Tourism in metropolitan Detroit

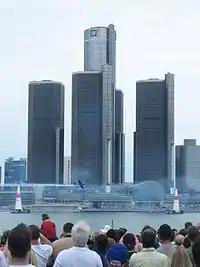
Red Bull Air Race World Championship along the International Riverfront

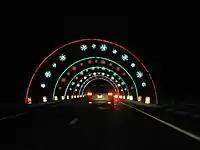
Wayne County Lightfest in December contain giant displays made of more than one million lights.

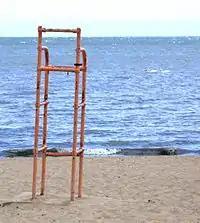
The beach on Lake St. Clair in the Metro Detroit community of St. Clair Shores

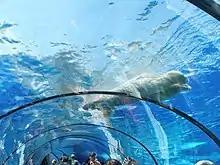
Detroit Zoo's Arctic Ring of Life and Rackham Fountain200px

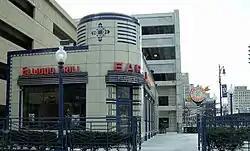
Elwood Bar and Grill, Downtown, is listed on the National Register of Historic Places.

The area has hosted several major sporting events in order to attract large crowds such as Super Bowl XL; in fact, Detroit is the only northern city to have hosted two Super Bowls. Ford Field hosted the 2009 NCAA Final Four, where North Carolina defeated Michigan State; in April 2007 it hosted WrestleMania 23. Major League Baseball's 2005 All-Star Game was held at Comerica Park, as were World Series games in 2006 and 2012 due to the Detroit Tigers's run of success in the late 2000s (decade) through the early 2010s. The 2005 All Star Game injected $52 million into the area economy, while Super Bowl XL injected $270 million. In 2008, the Detroit Tigers at Comerica Park reported 3.2 million visitors with a 98.6 percent attendance rate. Comerica Park and Ford Field stadiums are located near the Grand Circus Park Historic District.